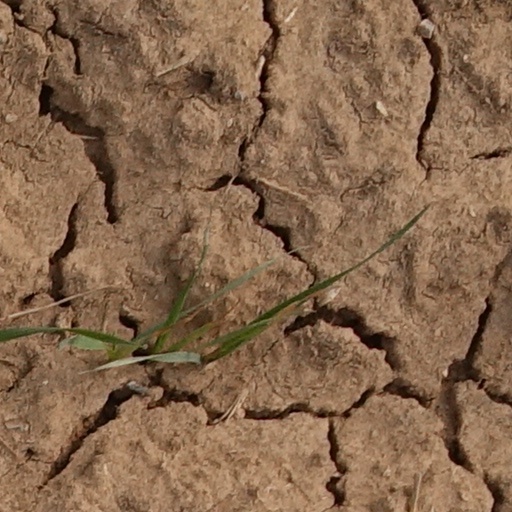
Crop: wheat